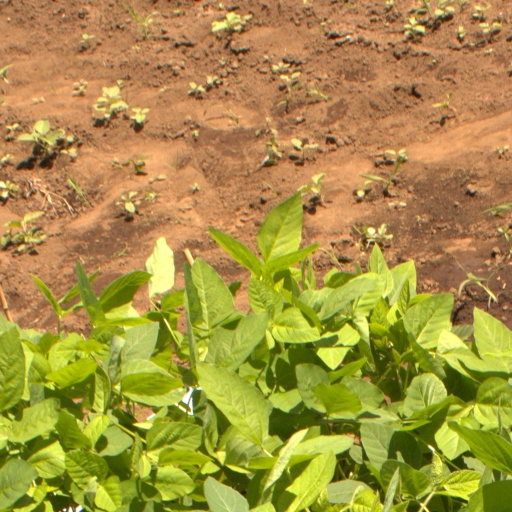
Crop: soybean